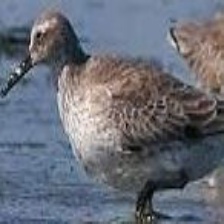
Species: RED KNOT
Scientific name: CALIDRIS CANUTUS
ImageNet parent category: red-backed_sandpiper